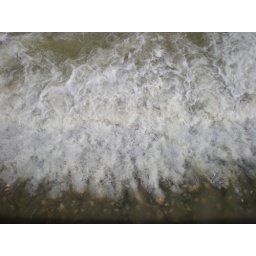
it's all water under the bridge